Real estate appraisal

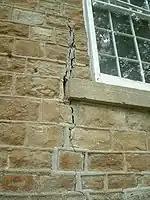
A structural defect

The borrower may prefer to select an independent surveyor to undertake the HomeBuyer Report or Building Survey.